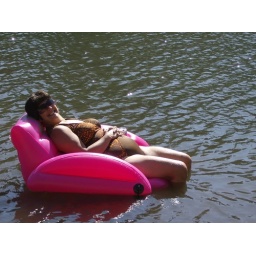
Josie floating in her new water chair